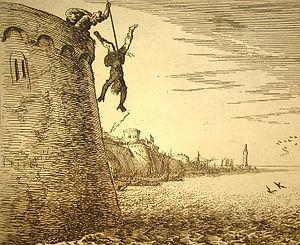
Polymnestor tuant Polydore. Gravure de Bauer pour les Métamorphoses d'Ovide, livre XIII, 430-438.